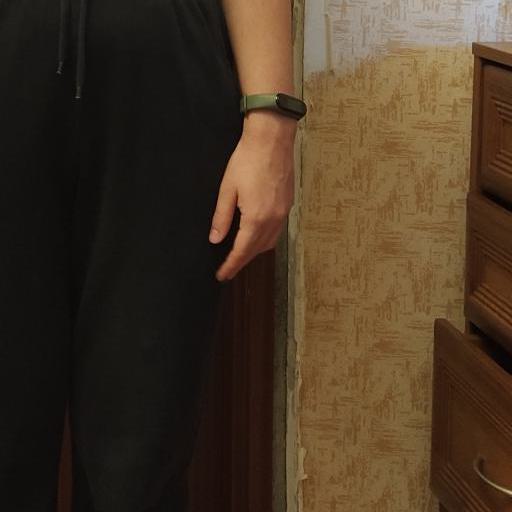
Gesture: no_gesture